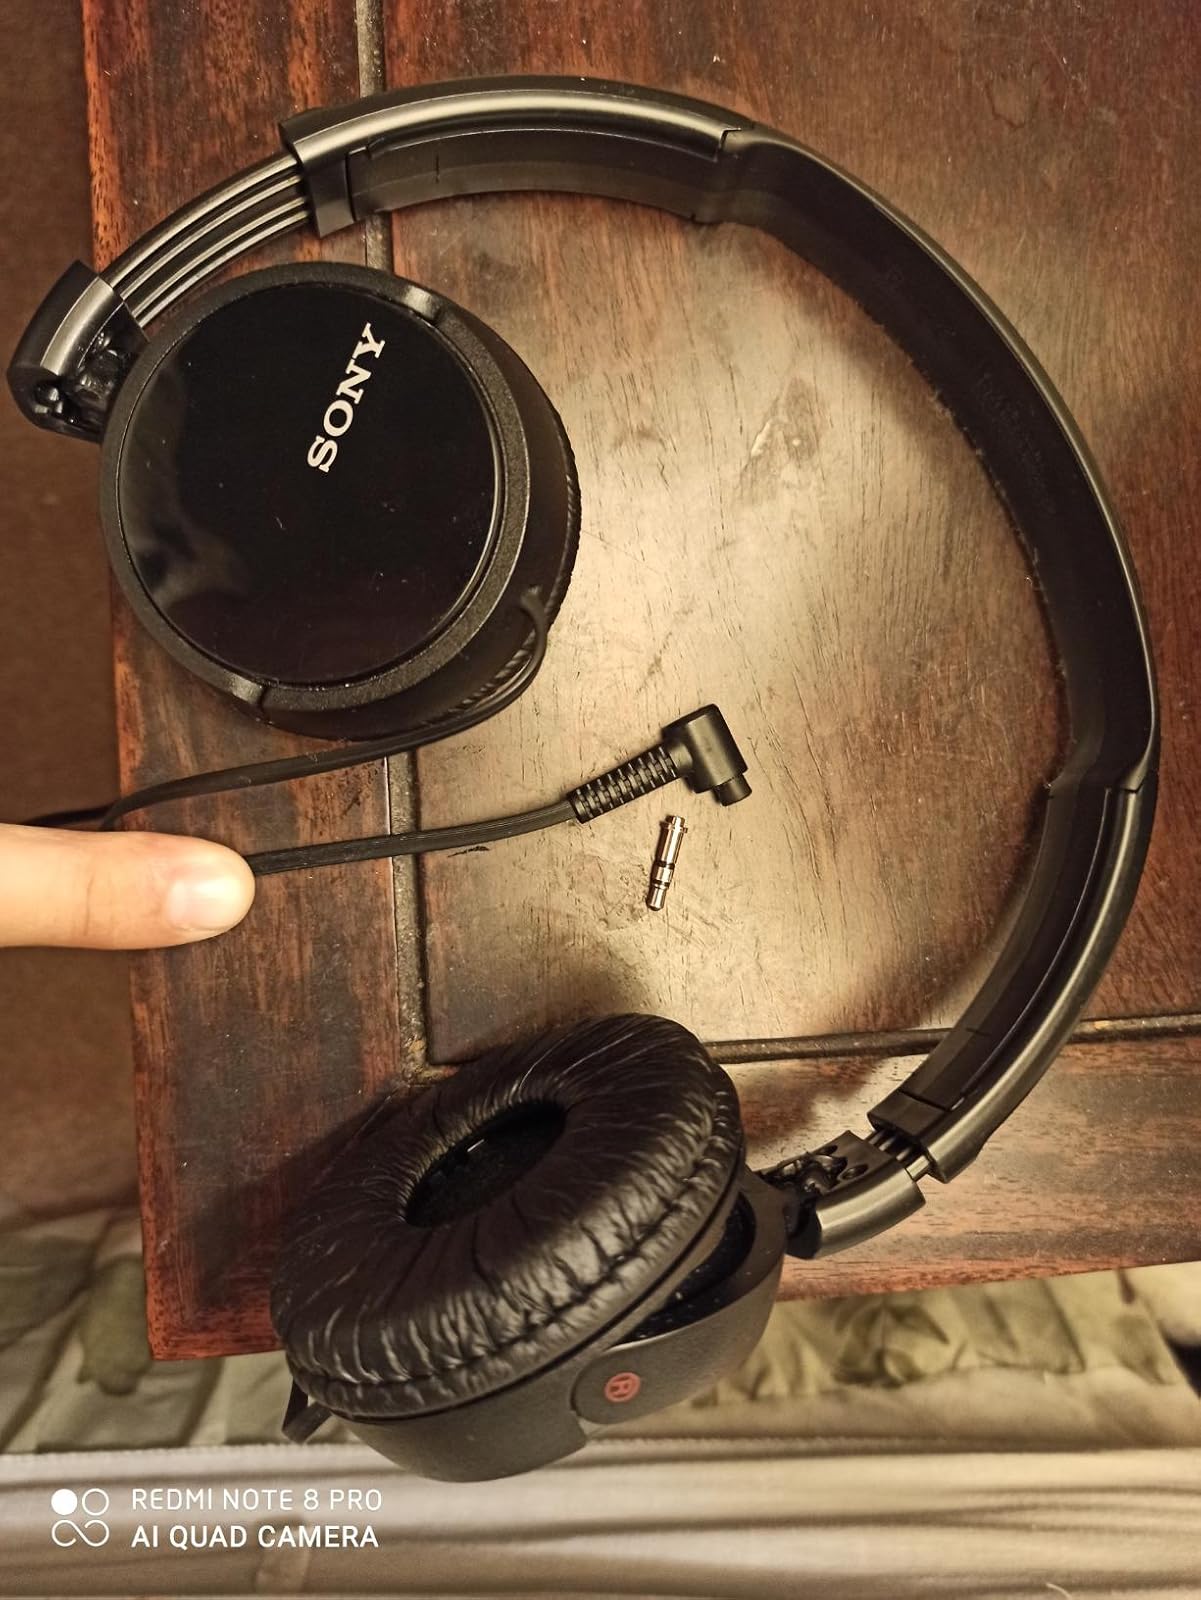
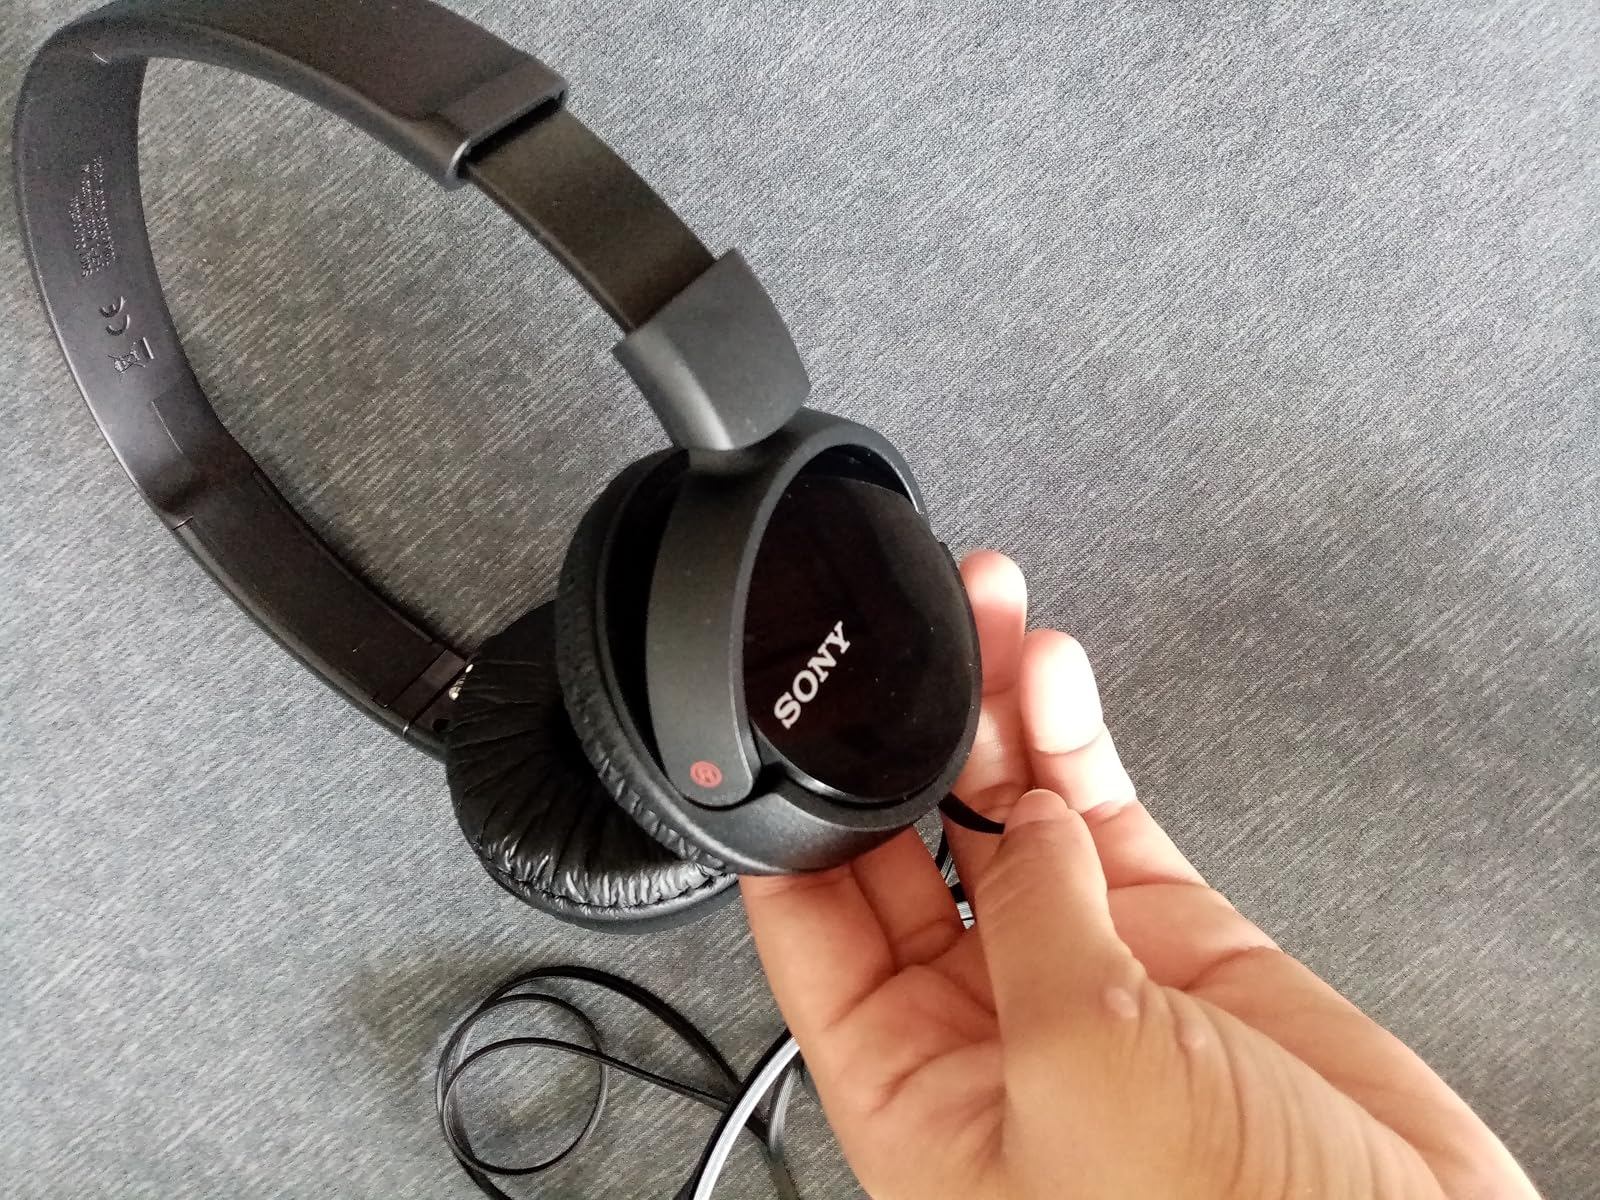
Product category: headphones
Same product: yes